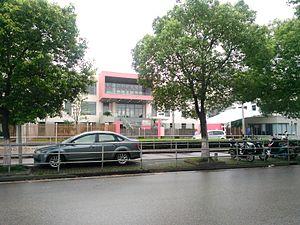
German School Shanghai et Lycée Français de Shanghai EuroCampus - 350, Gao Guang Lu, Qingpu District 201702 Shanghai